Orville Hungerford

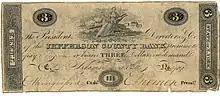
Three-dollar Jefferson County Bank note issued in 1824 and signed by cashier O. Hungerford

Orville Hungerford became a prominent banker due to the influence of his brother-in-law Jabez Foster. Because Jefferson County, New York was expanding in the early nineteenth century due in part to the development of the Erie Canal from 1817 to 1825, farmers and businessmen there needed greater access to capital. In 1816, Jabez Foster, at the time Orville Hungerford's mercantile business partner, along with others, successfully petitioned the legislature to establish the Jefferson County Bank. Foster was chosen to help apportion stock and choose the building location, which was a contentious matter because each community in the area wanted the bank to be located there. As a compromise, the bank ended up being housed in a brick Georgian colonial mansion on Church Street in the village of Adams, New York. The bank was initially capitalized with $50,000.00, of which half the amount was paid in. However, the bank did not fare financially well in Adams. Pursuant to an act passed on November 19, 1824, the bank relocated to Watertown and the capital fund was increased to $80,000.00.